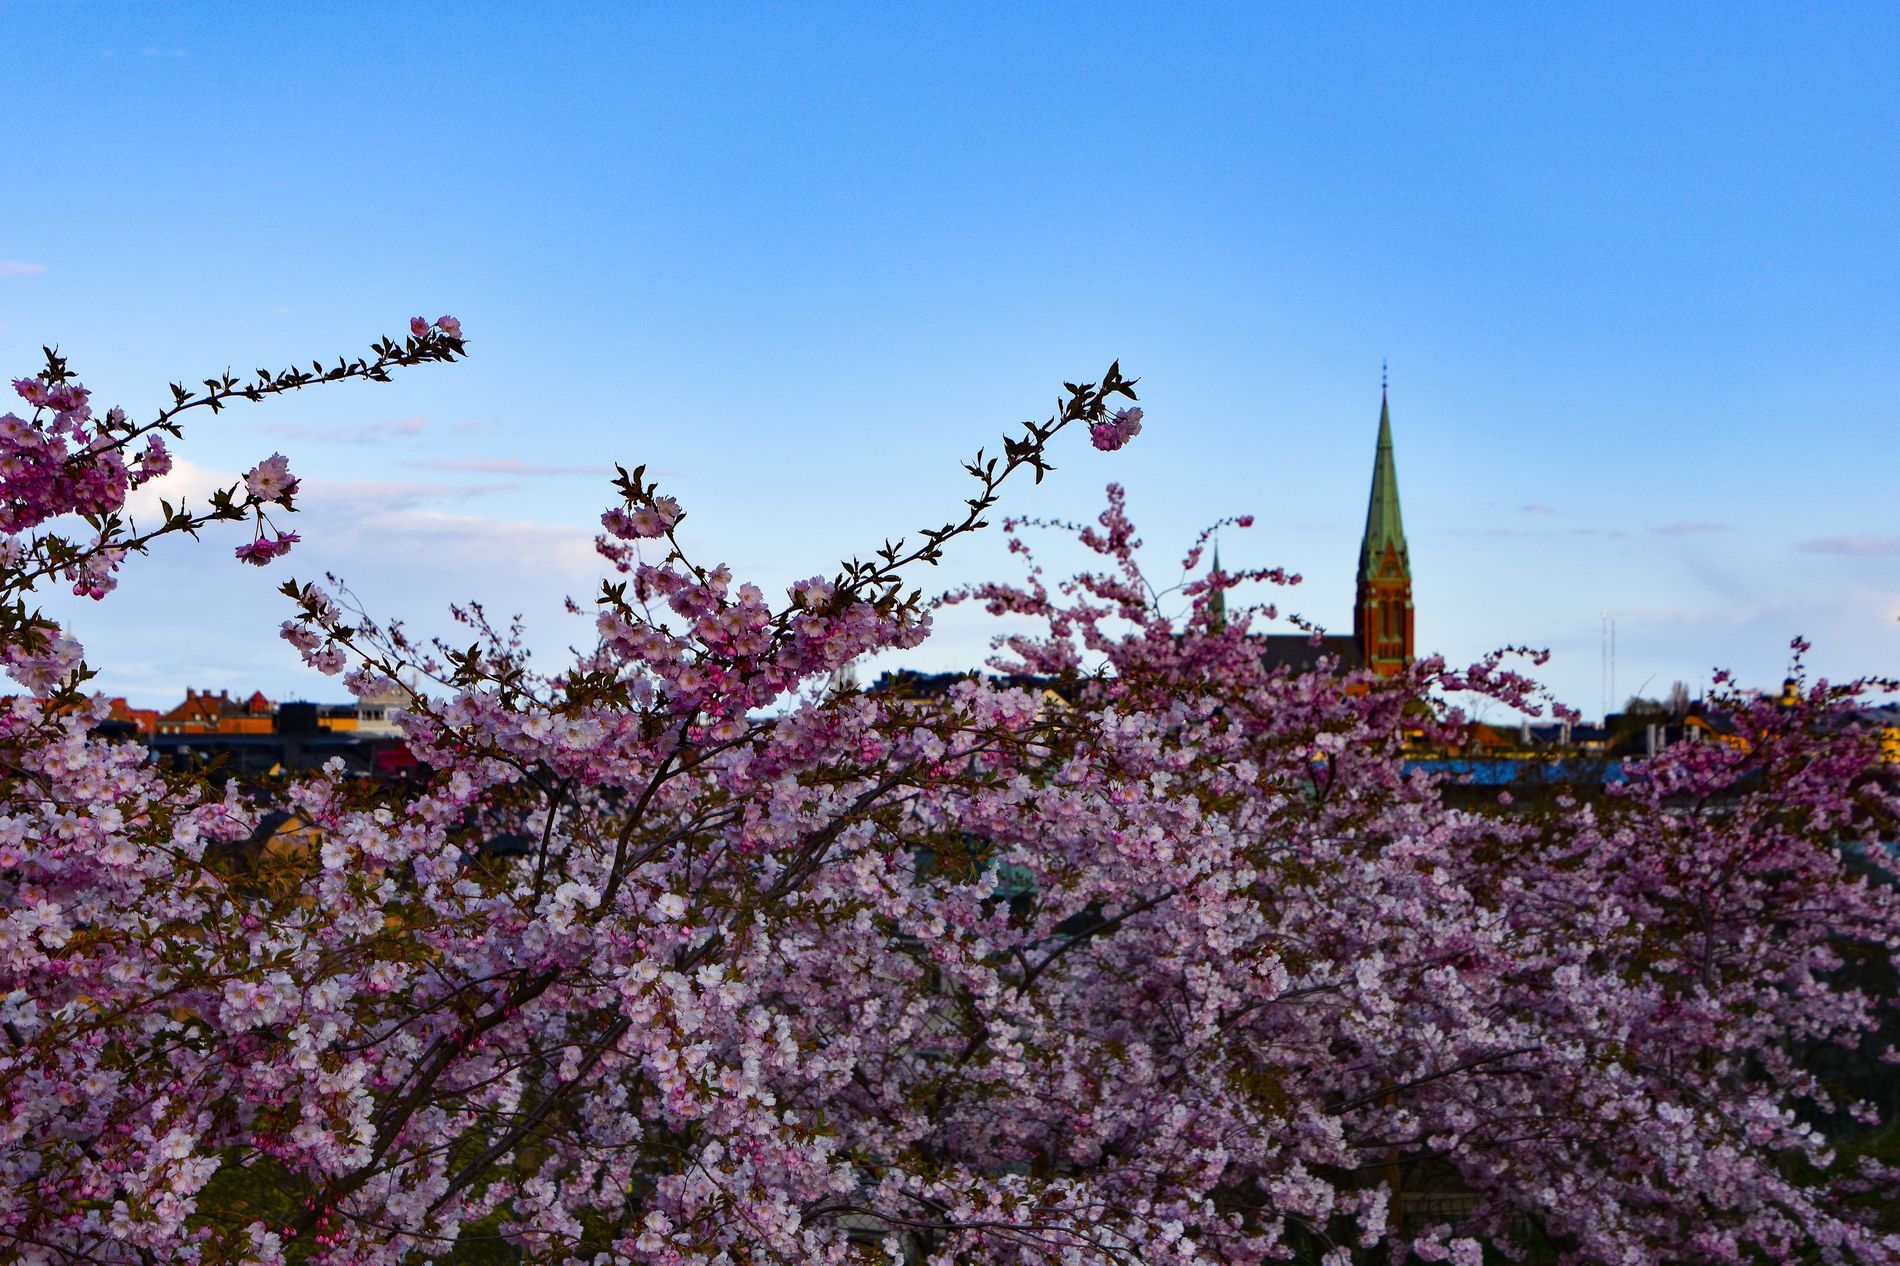
Flowery Cityscape
A photograph of a cityscape obscured by vines filled with pretty white and pink flowers, while the clear blue sky is in the background.
A wide shot taken at a high camera angle of the scenery with the cityscape almost covered with the pretty multitude of flowers. The soft pinks and whites of the blossoms contrast with the green steeple and blue sky, while the neutral tones of the buildings balance the composition, creating a calm and serene atmosphere.
Labels: Architecture, Building, Spire, Tower, Flower, Petal, Plant, Purple, Vegetation, Outdoors, Nature, Grass, Cherry Blossom, Landscape, Scenery, Sky, Geranium, Bud, Sprout, Tree, Grove, Land, Woodland, Garden, Bell Tower, City, Cream, Dessert, Food, Icing, Cathedral, Church, Spring, Shelter, Daisy, Metropolis, Urban, Flowers
Camera: NIKON CORPORATION NIKON D7200
Lens: TAMRON AF 16-300mm F3.5-6.3 Di II VC PZD B016N, Tamron AF 16-300mm f/3.5-6.3 Di II VC PZD (B016)
Aperture: F8
Exposure: 1/500 sec
ISO: 220
Focal length: 38.0 mm